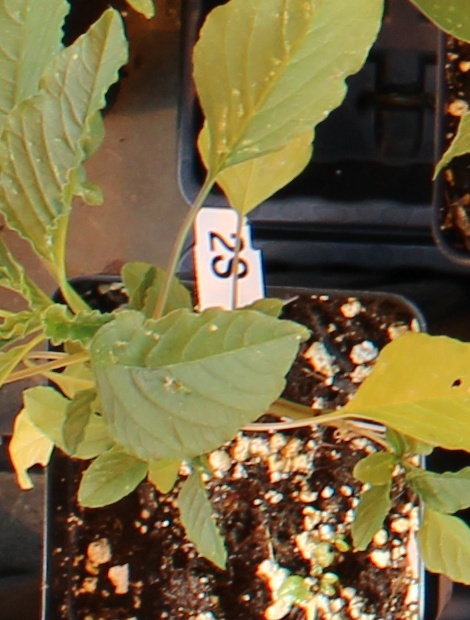
Label: Palmer Amaranth